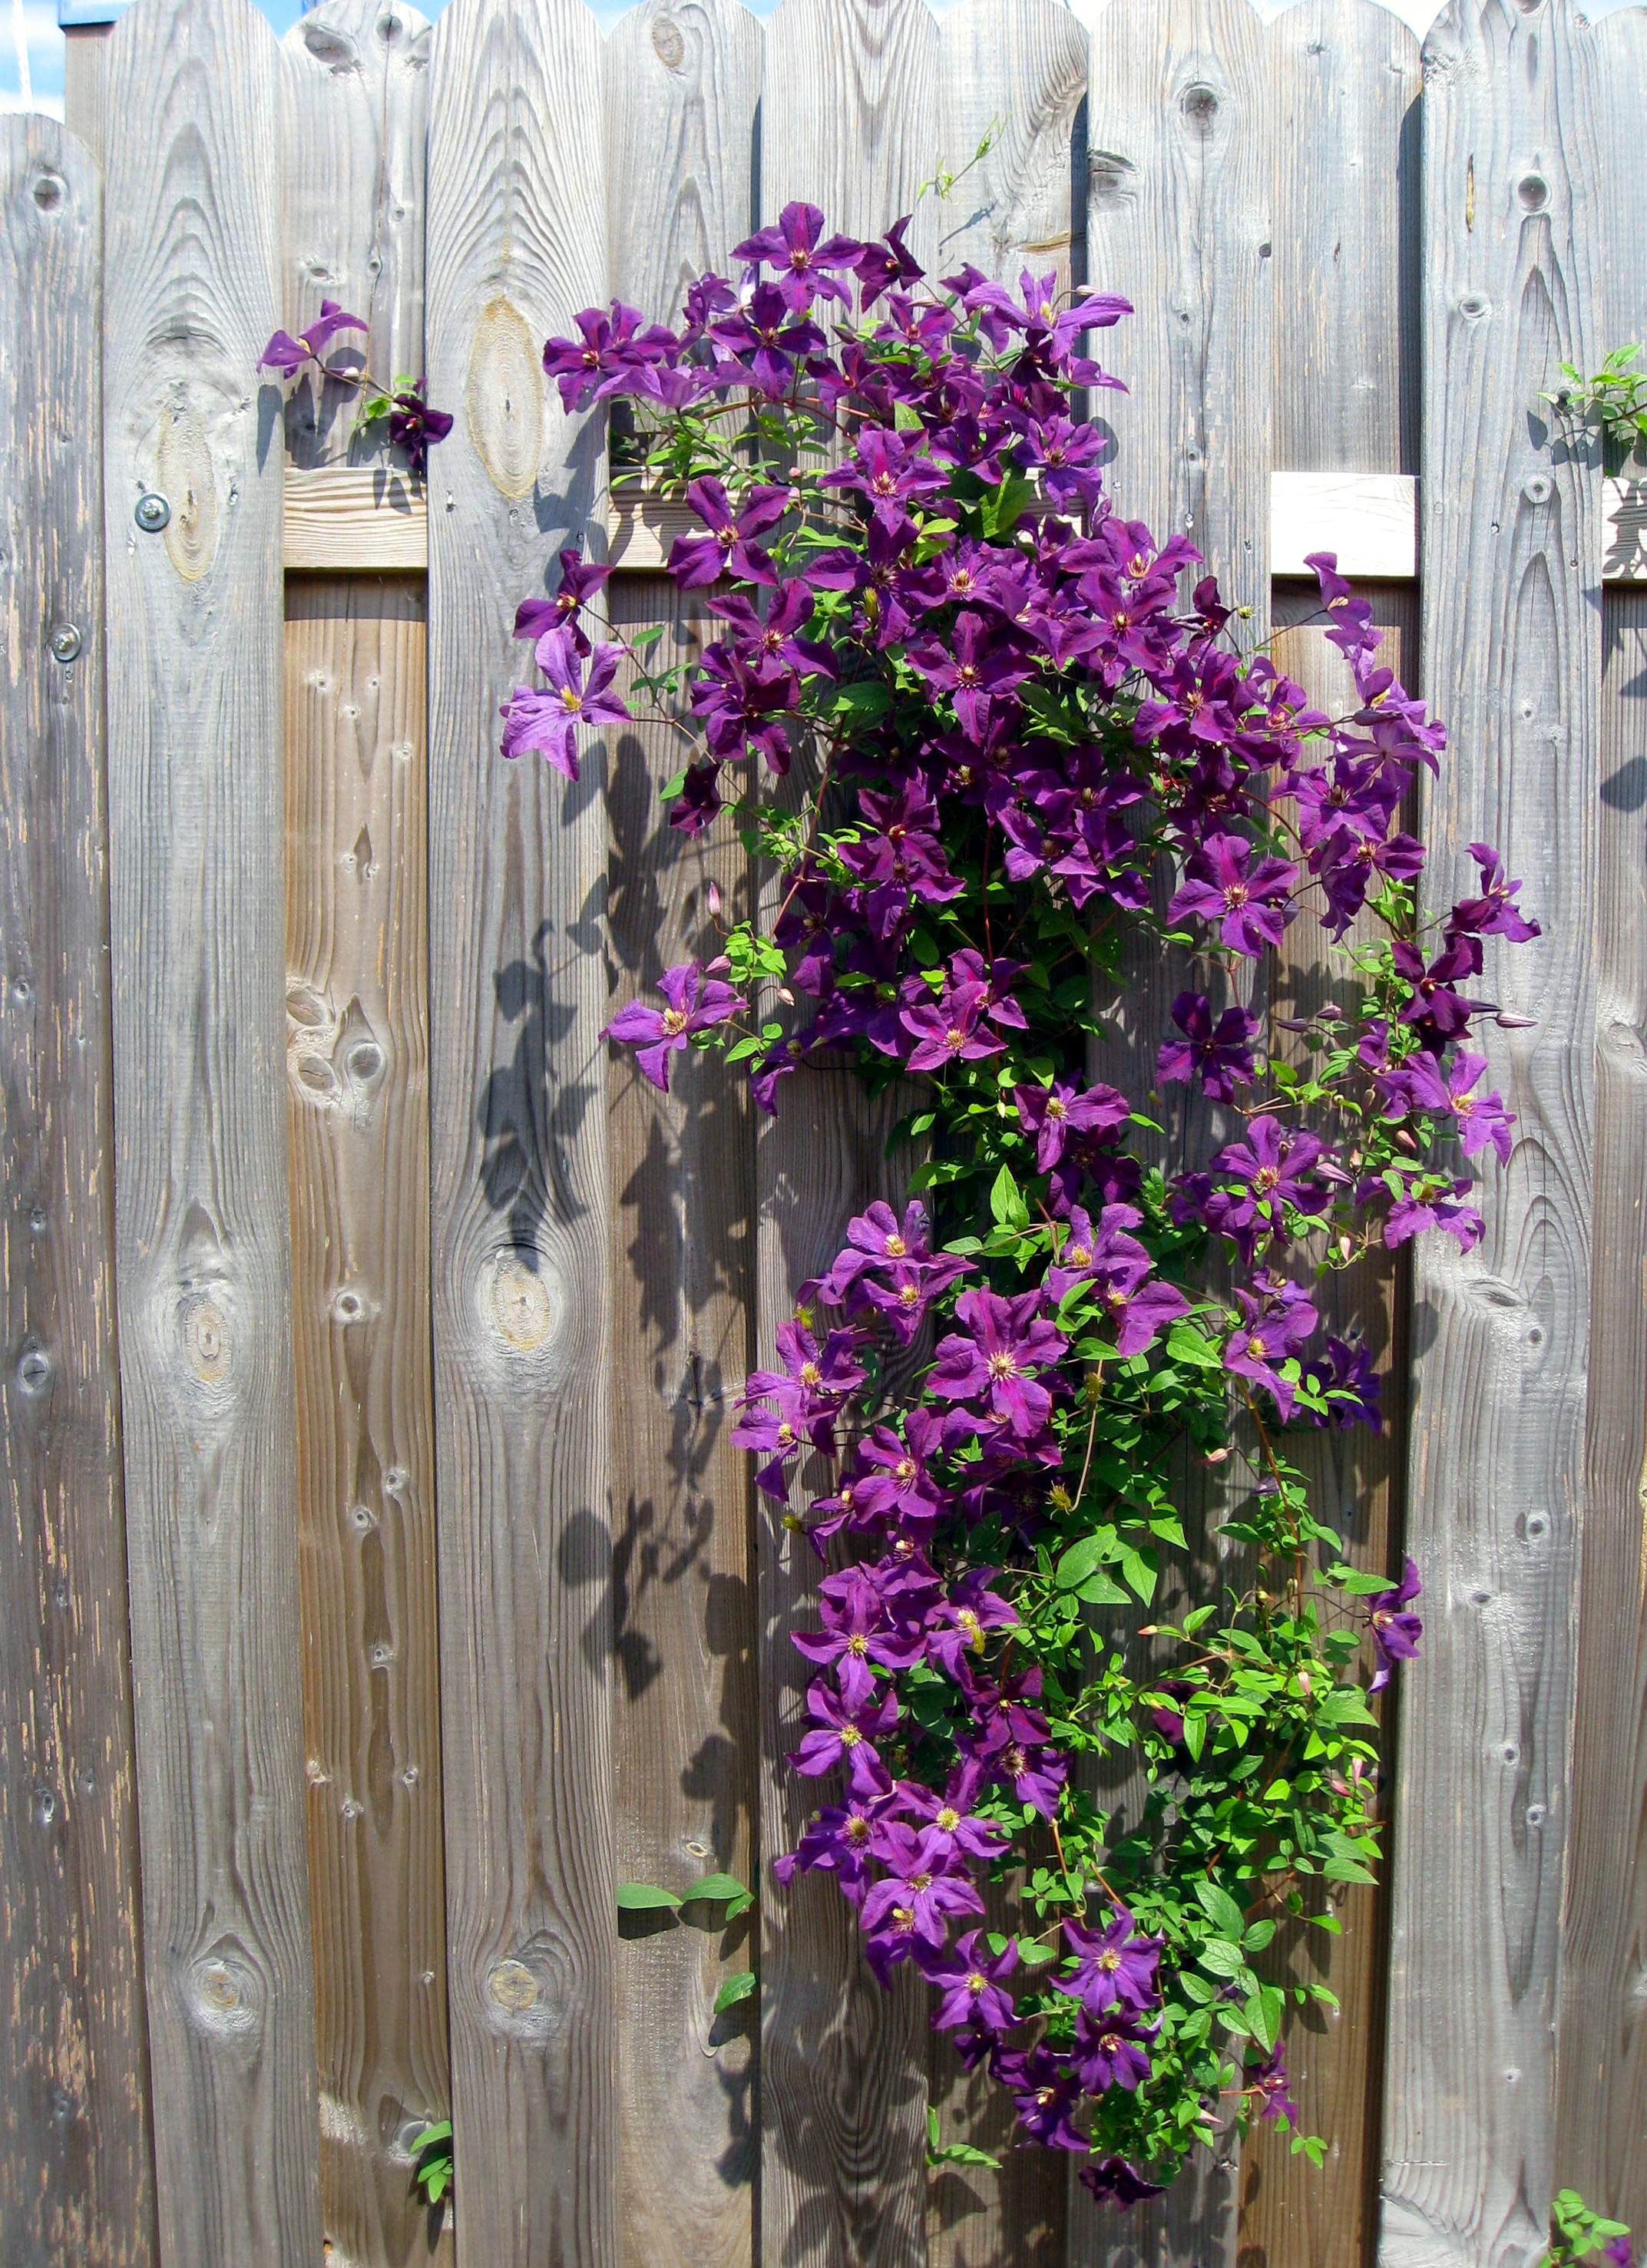
nature, fence, plant, flower, purple, bloom, window, summer, balcony, garden, flora, flowers, shrub, clematis, floristry, wood fence, flowering plant, floral design, land plant, flower arranging